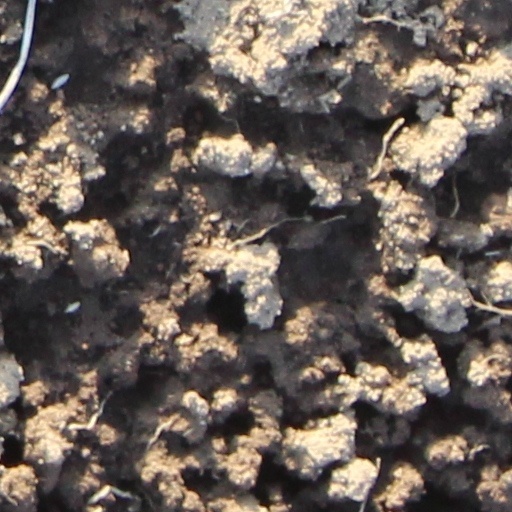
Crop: wheat